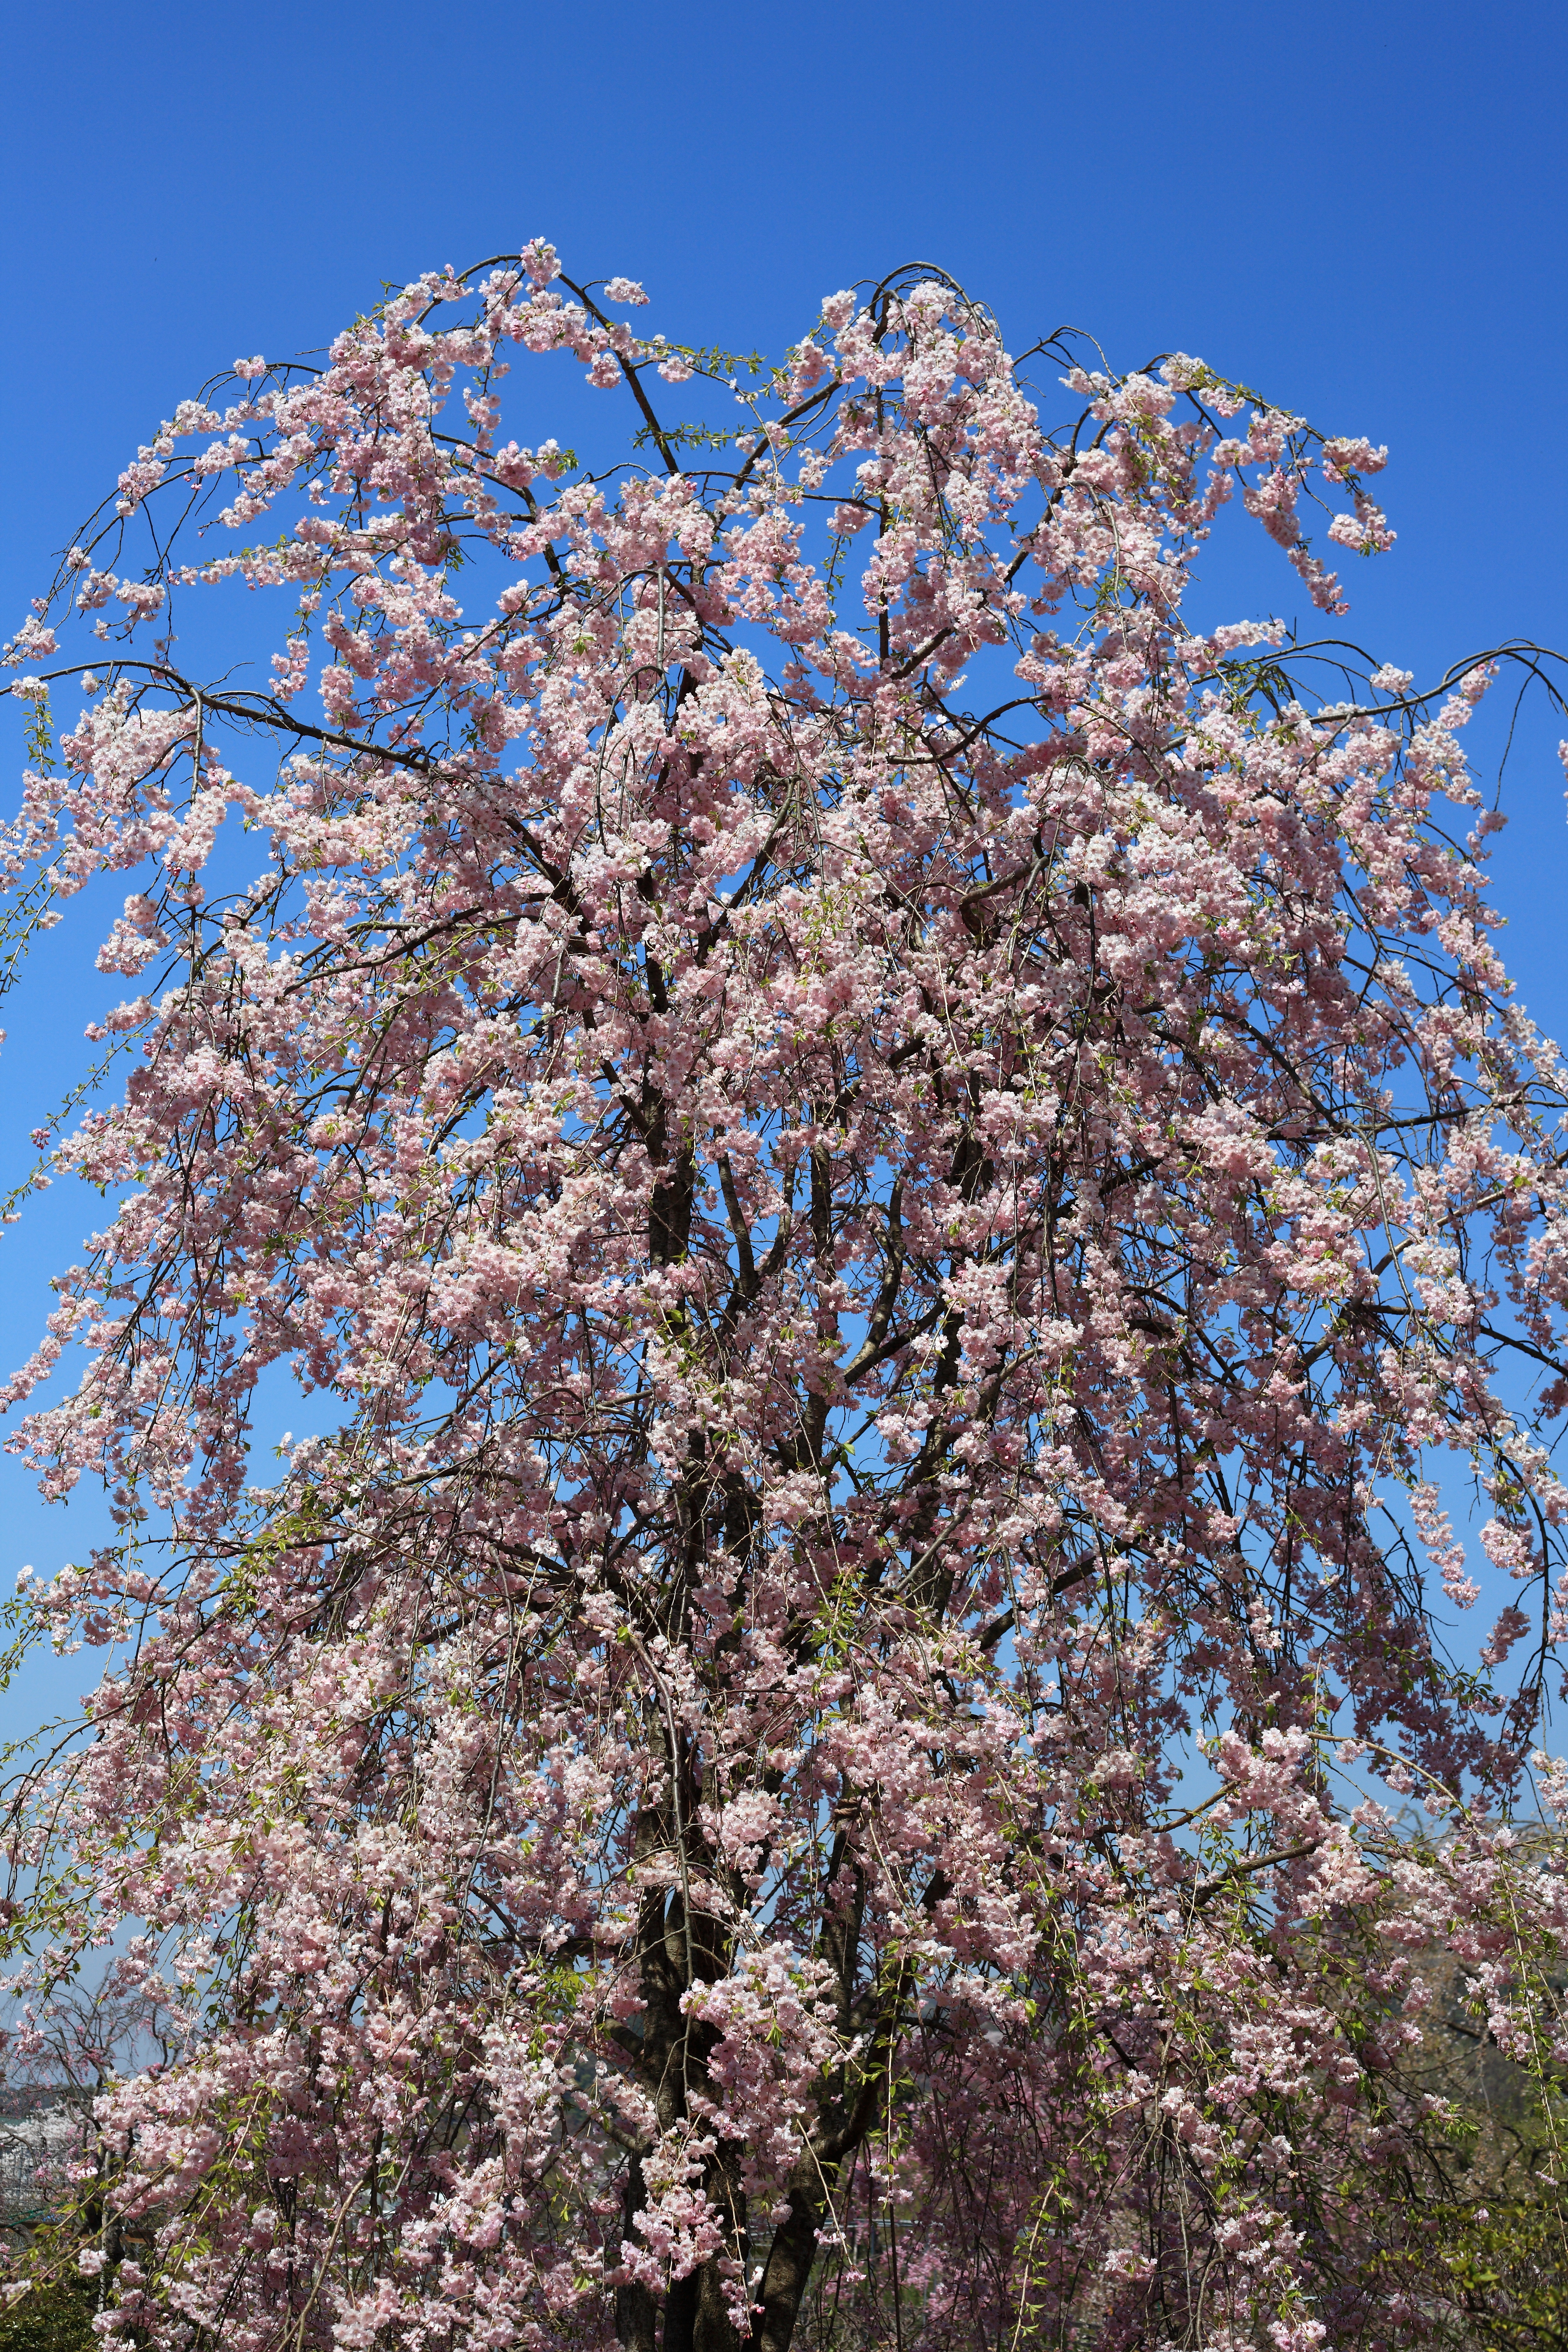
tree, branch, blossom, plant, leaf, flower, spring, high, botany, flora, cherry blossom, cool image, shrub, 5d, sakura, hires, markii, cherry, hi, res, resolution, flowering plant, woody plant, land plant